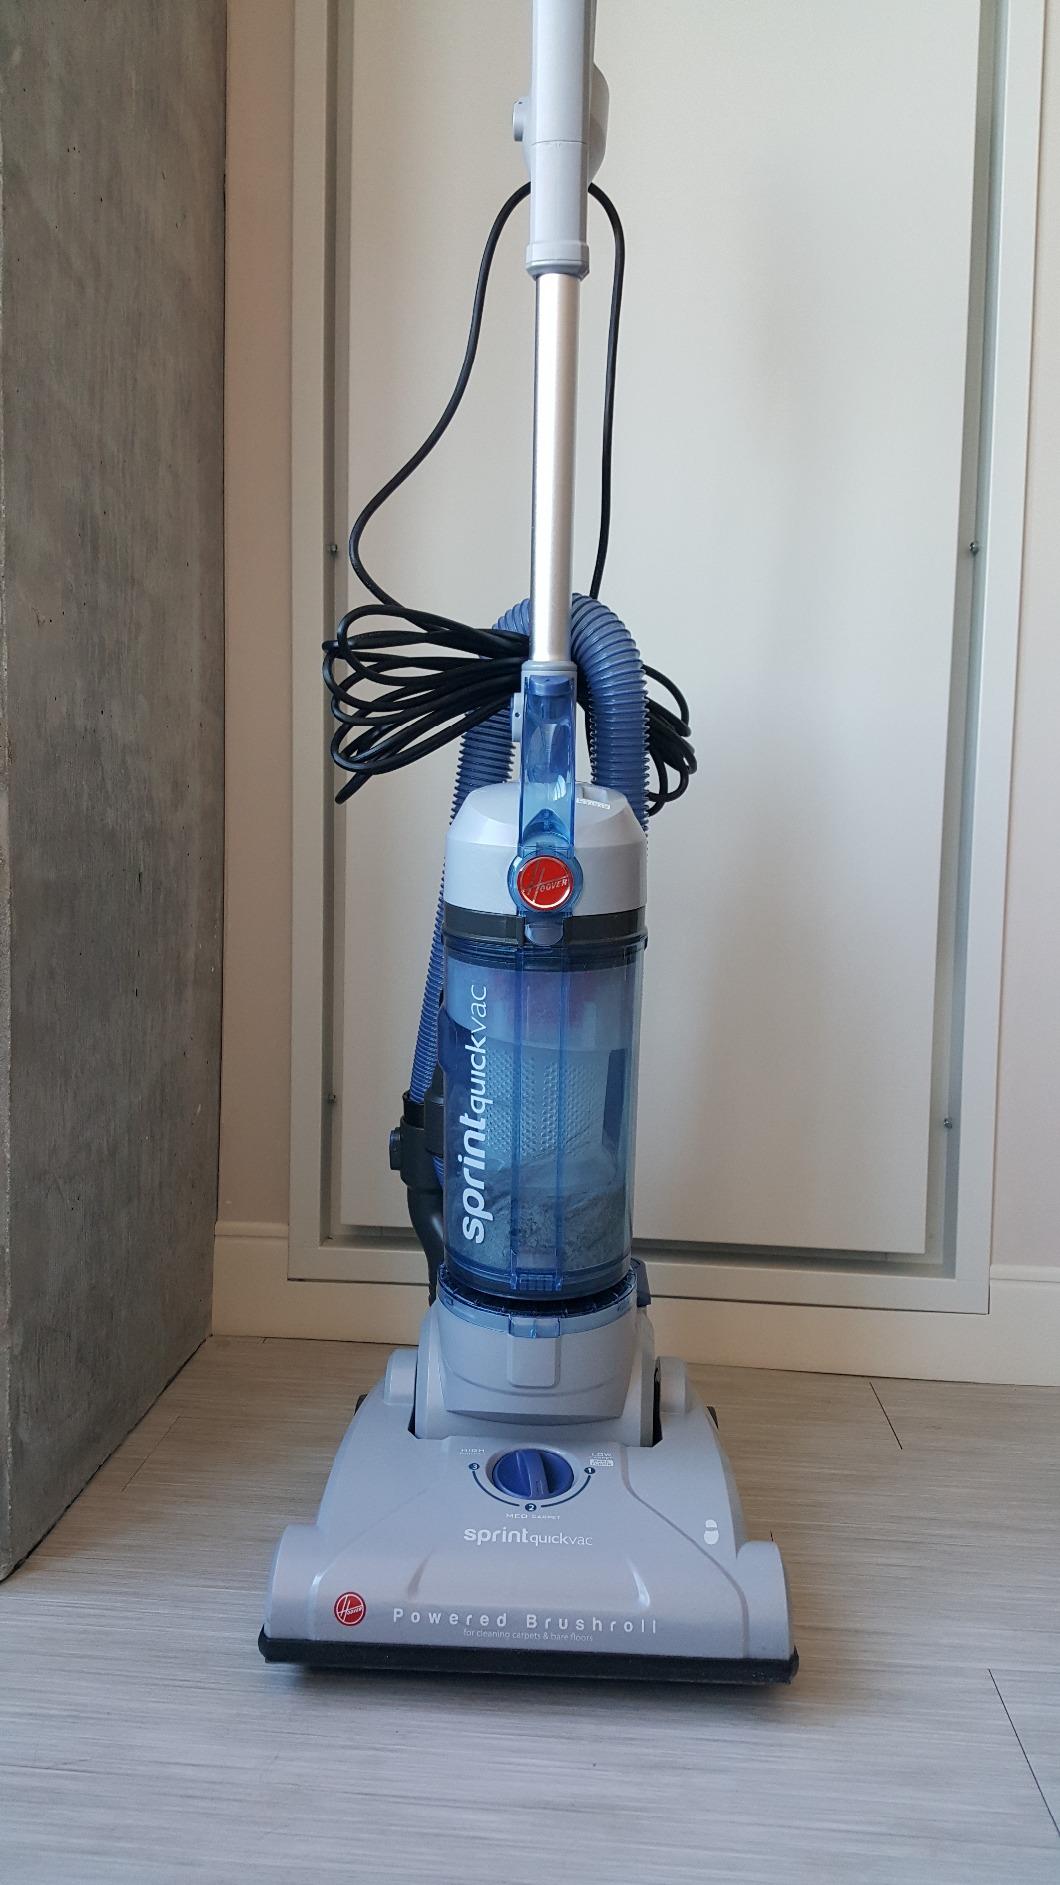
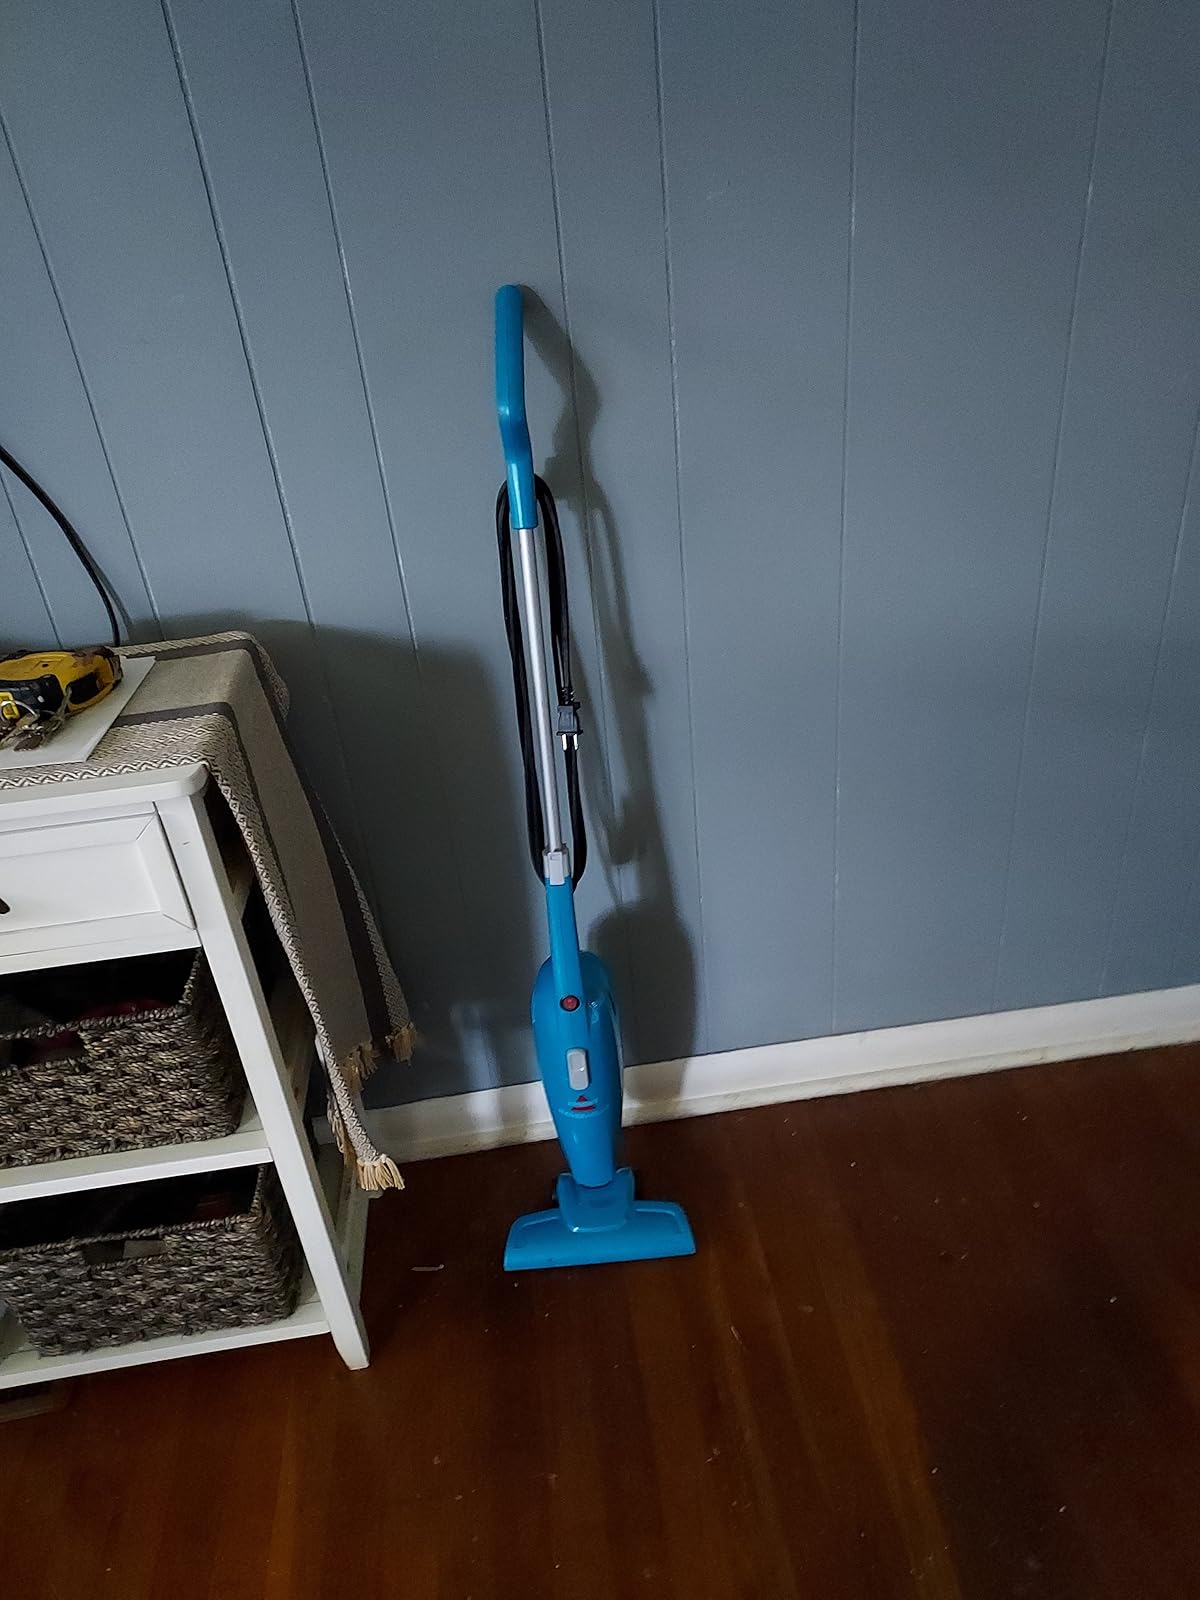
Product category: items_vacuum
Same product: no